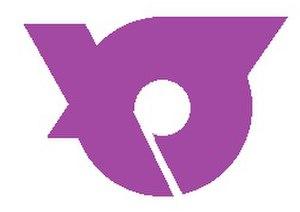
Yamanobe est un bourg du district de Higashimurayama, dans le Nord de l'île de Honshū, au Japon.